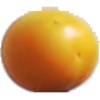
Label: Cherry Wax Yellow 1